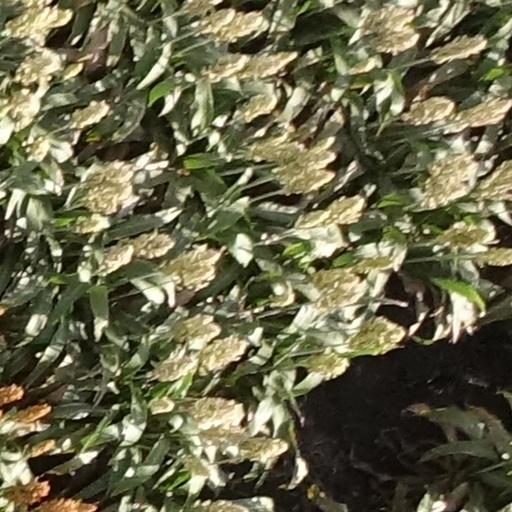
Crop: sorghum